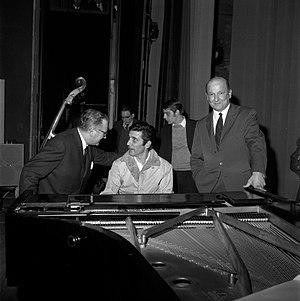
intérieur du théâtre du Capitole. Le 23 mars 1968. Vue de Gilbert Bécaud derrière son piano au théâtre du Capitole.
Gilbert Bécaud, né François Silly le 24 octobre 1927 à Toulon et mort le 18 décembre 2001 à Boulogne-Billancourt, est un chanteur, compositeur et pianiste français.